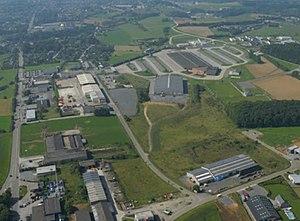
zoning industriel - parc de Biron et de Lienne
Biron est un quartier de la ville belge de Ciney.